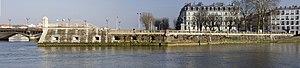
Bayonne est une commune du sud-ouest de la France et l’une des deux sous-préfectures du département des Pyrénées-Atlantiques, en région Nouvelle-Aquitaine. La ville est située au point de confluence de l'Adour et de la Nive, non loin de l'océan Atlantique, aux confins nord du Pays basque et sud de la Gascogne, là où le bassin aquitain rejoint les premiers contreforts du piémont pyrénéen. Elle est frontalière au nord avec le département des Landes, et la limite territoriale franco-espagnole se situe à une trentaine de kilomètres au sud.
Le fort du Réduit, aujourd'hui place du Réduit, était un ouvrage fortifié situé à Bayonne, dans le département français des Pyrénées-Atlantiques.